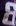
Number: 8